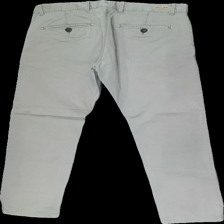
View: back
Type: Trousers
Category: Men
Brand: Mango
Colors: Grey
Material: 100% cotton
Cut: Regular
Size: 40
Season: All
Stains: Major
Smell: Major
Price range: 50-100
Recommended usage: Reuse
Comment: detergent smell